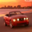
Label: automobile